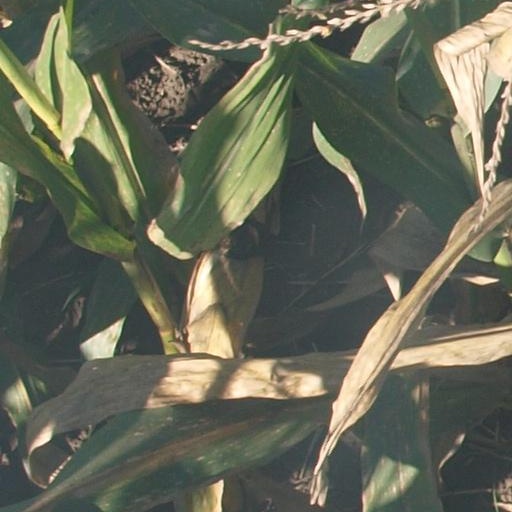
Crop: maize; corn